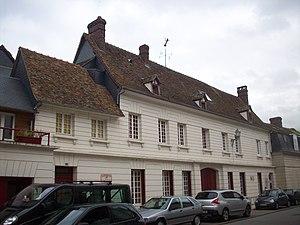
Ancien manoir rue Jean Prieur
Pont-de-l'Arche est une commune française du département de l'Eure, en région Normandie.
Cet article recense une partie des monuments historiques de l'Eure, en France.